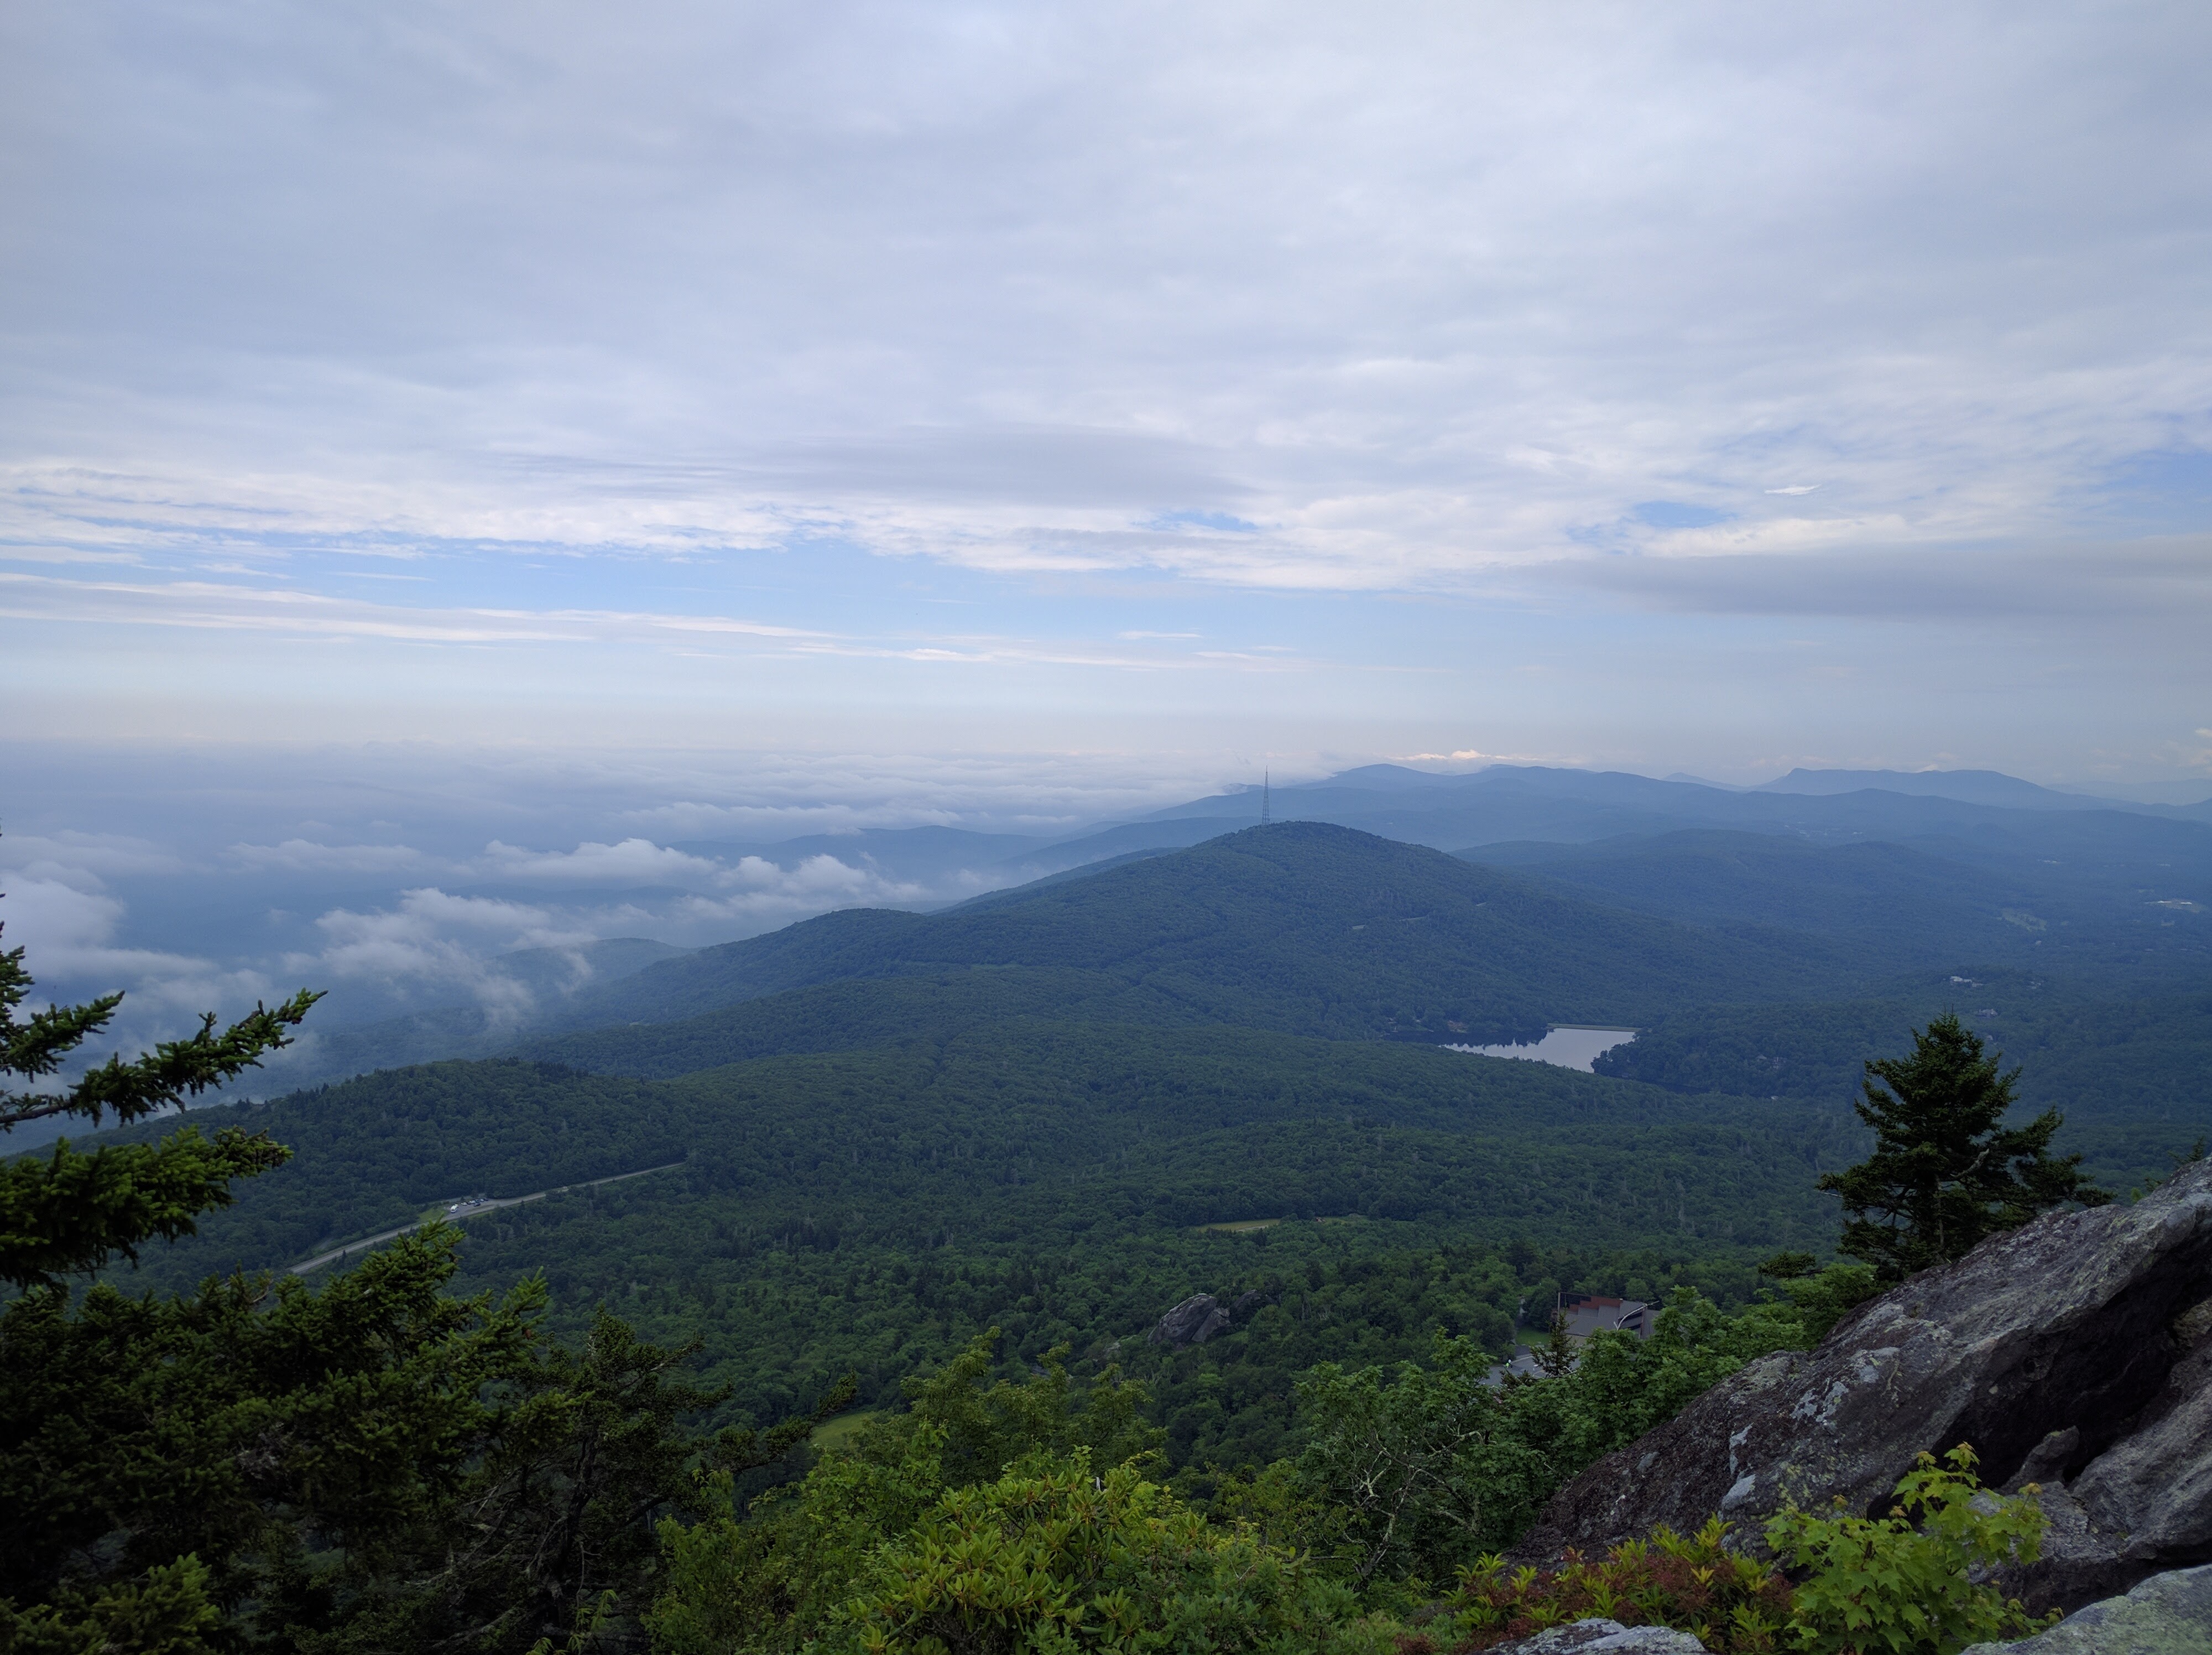
landscape, tree, nature, forest, wilderness, mountain, cloud, sky, hiking, hill, adventure, valley, mountain range, summer, scenic, natural, park, ridge, summit, alps, plateau, fell, north carolina, landform, appalachian, mountain pass, grandfather mountain, geographical feature, atmospheric phenomenon, mountainous landforms